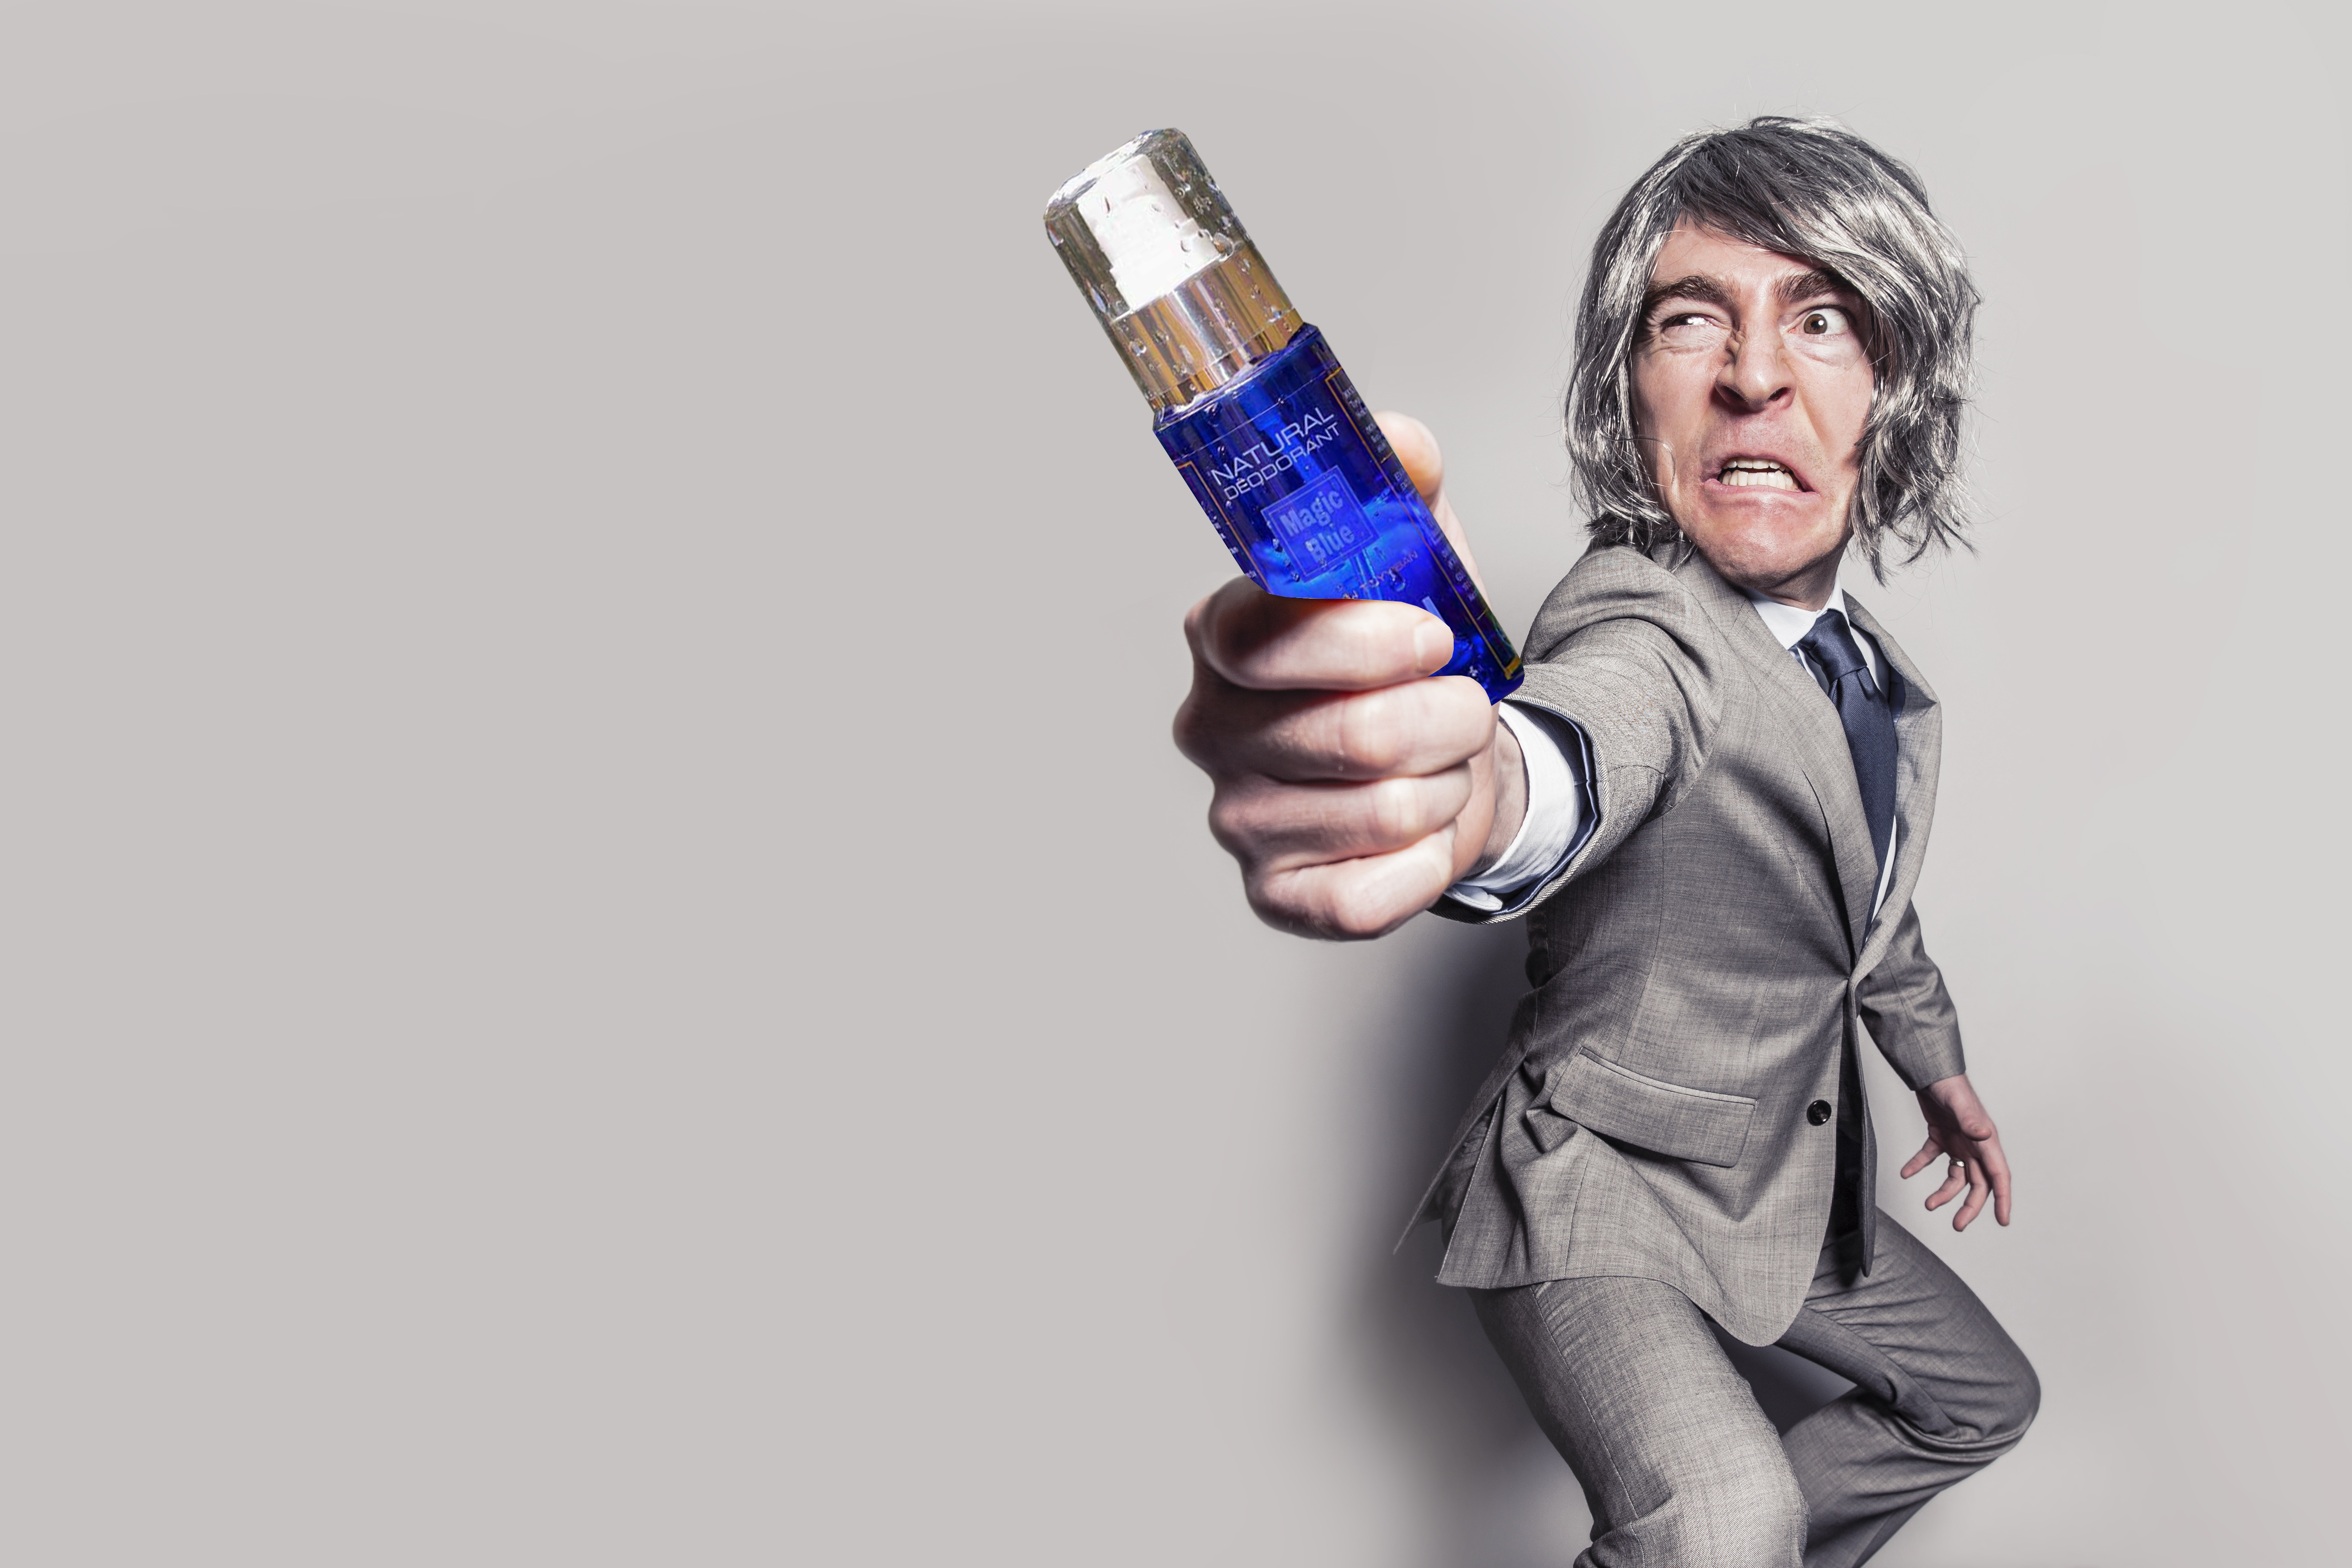
hand, man, person, people, portrait, model, finger, shadow, fashion, bottle, business, tuxedo, face, casual, adult, gray hair, designer suit